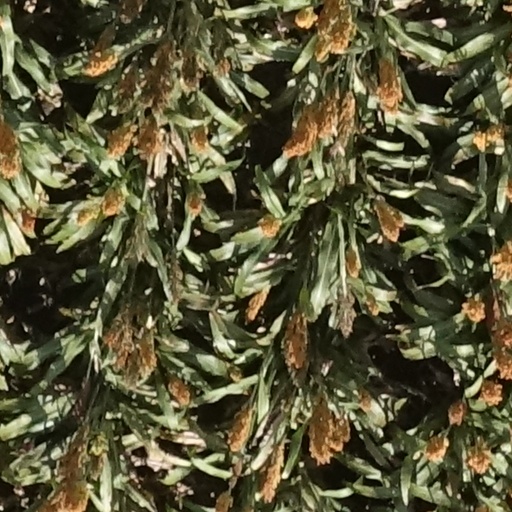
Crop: sorghum